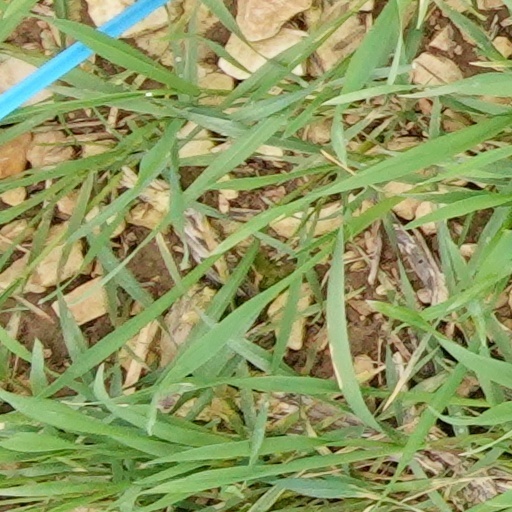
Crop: wheat